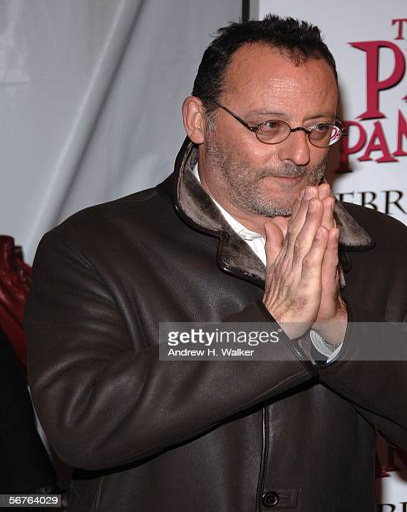
actor gestures as he attends premiere